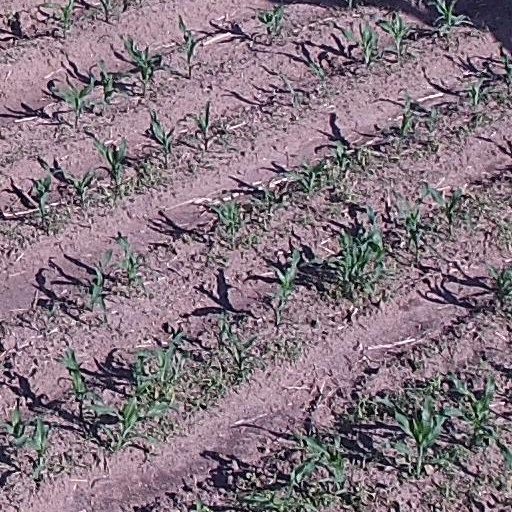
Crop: maize; corn